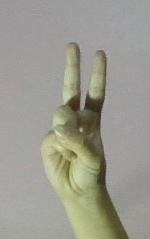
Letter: taa